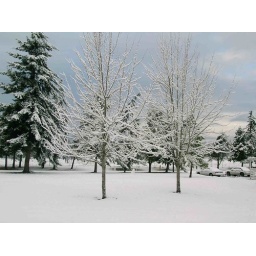
Two bare trees in our neighborhood with all the snow.